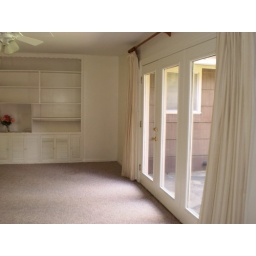
Family room. French doors to patio, built in wall unit.